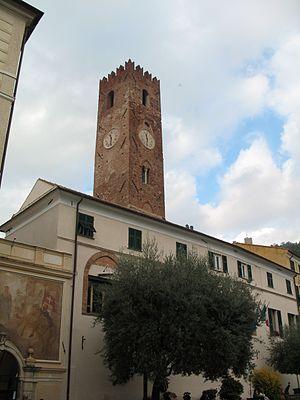
Noli est une commune de la province de Savone qui fait partie de la région Ligurie en Italie.